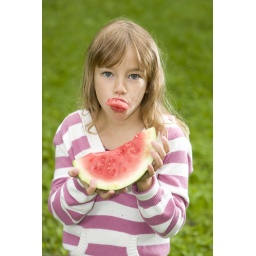
Girl eating an apple in the rain